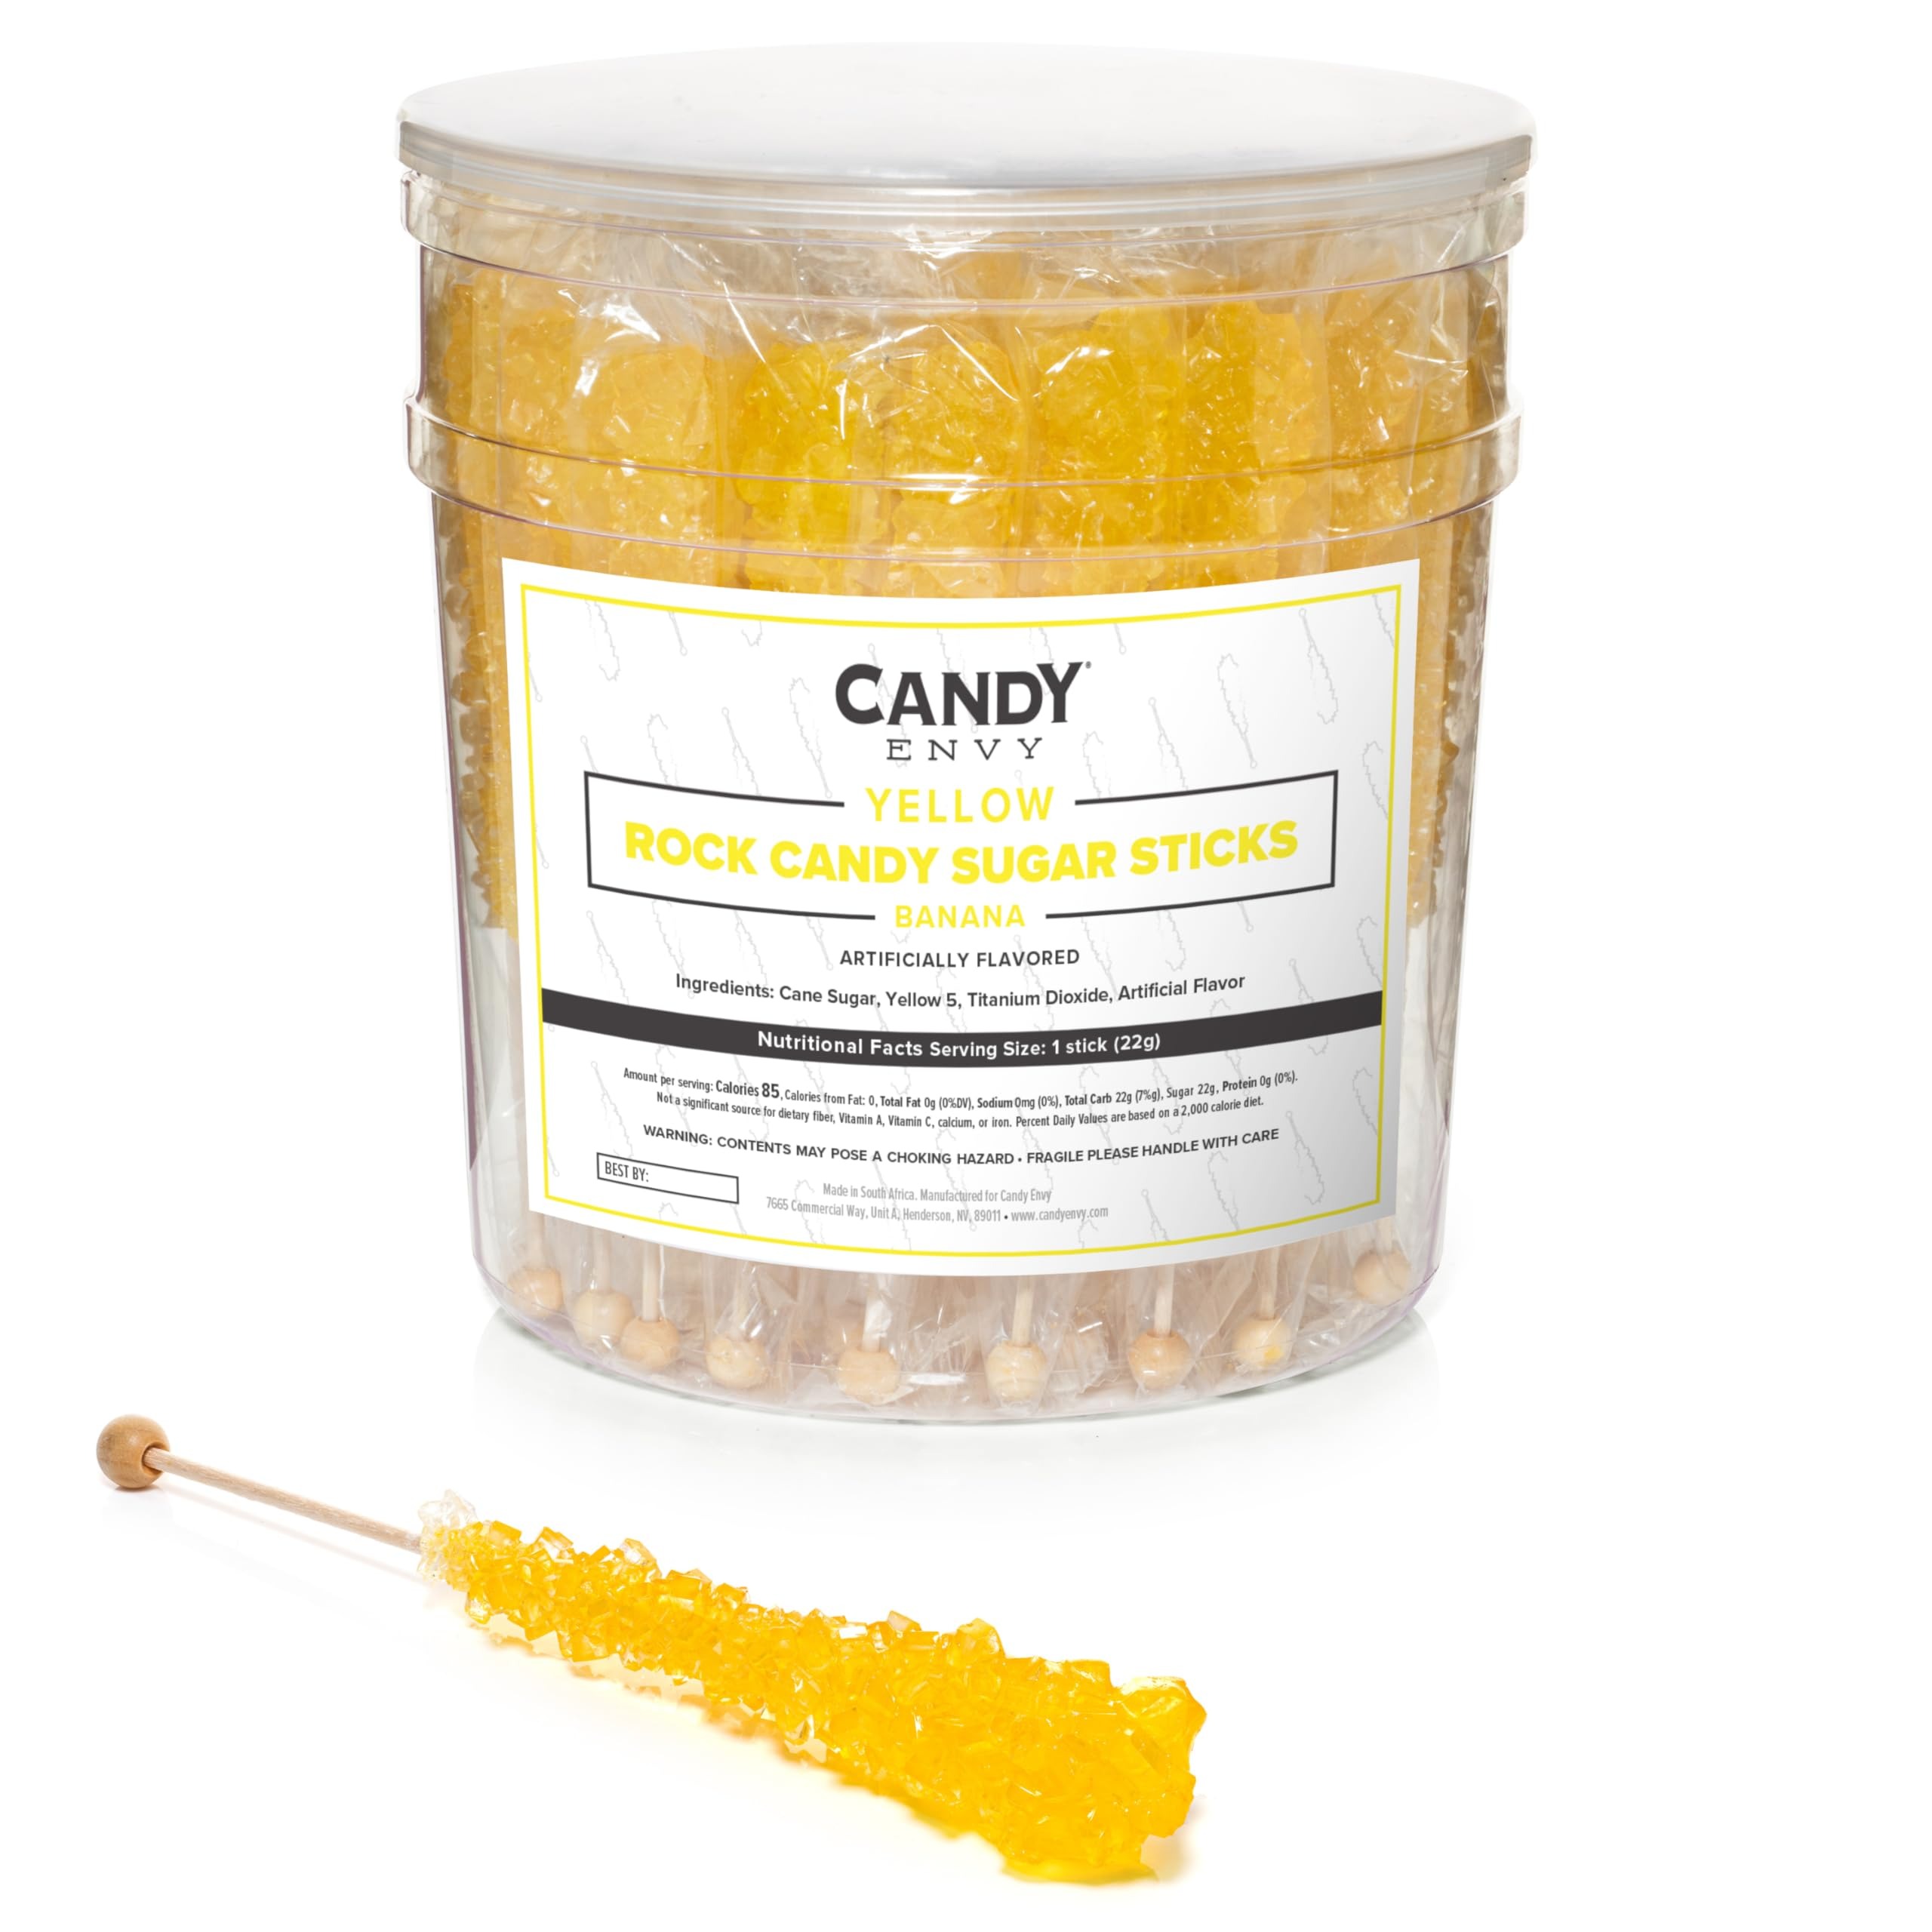
Item Name: Yellow Rock Candy Sugar Sticks - Banana Flavored - 36 Individually Wrapped Yellow Candy Party Favors
Bullet Point 1: Bring on the nostalgia with our 36 Individually Clear Wrapped Yellow Rock Candy Sugar Sticks all in a reusable tub!
Bullet Point 2: Delicious Banana Flavor Infused throughout each Rock Candy Sugar Stick
Bullet Point 3: Every piece of Rock Candy Sugar Stick is Sugarlized on the stick and has, on average, 4" of Sugar Candy on every stick! Total size from bottom of stick to top of candy is 7 inches.
Bullet Point 4: Enjoy Extra Large goodness with each 22 Gram Stick!
Bullet Point 5: Perfect for your next Birthday Party, Wedding, Event, Mixed Drinks, Hot Drinks or just to satisfy that Sweet Tooth!
Value: 36.0
Unit: Count

Price: 46.99